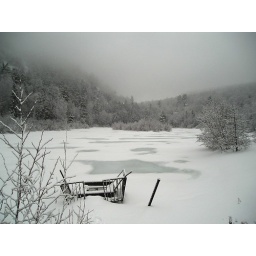
Winter mist hovers over a small  lake near Wakefield, Quebec- the tree covered in frozen fog